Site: brandenburg
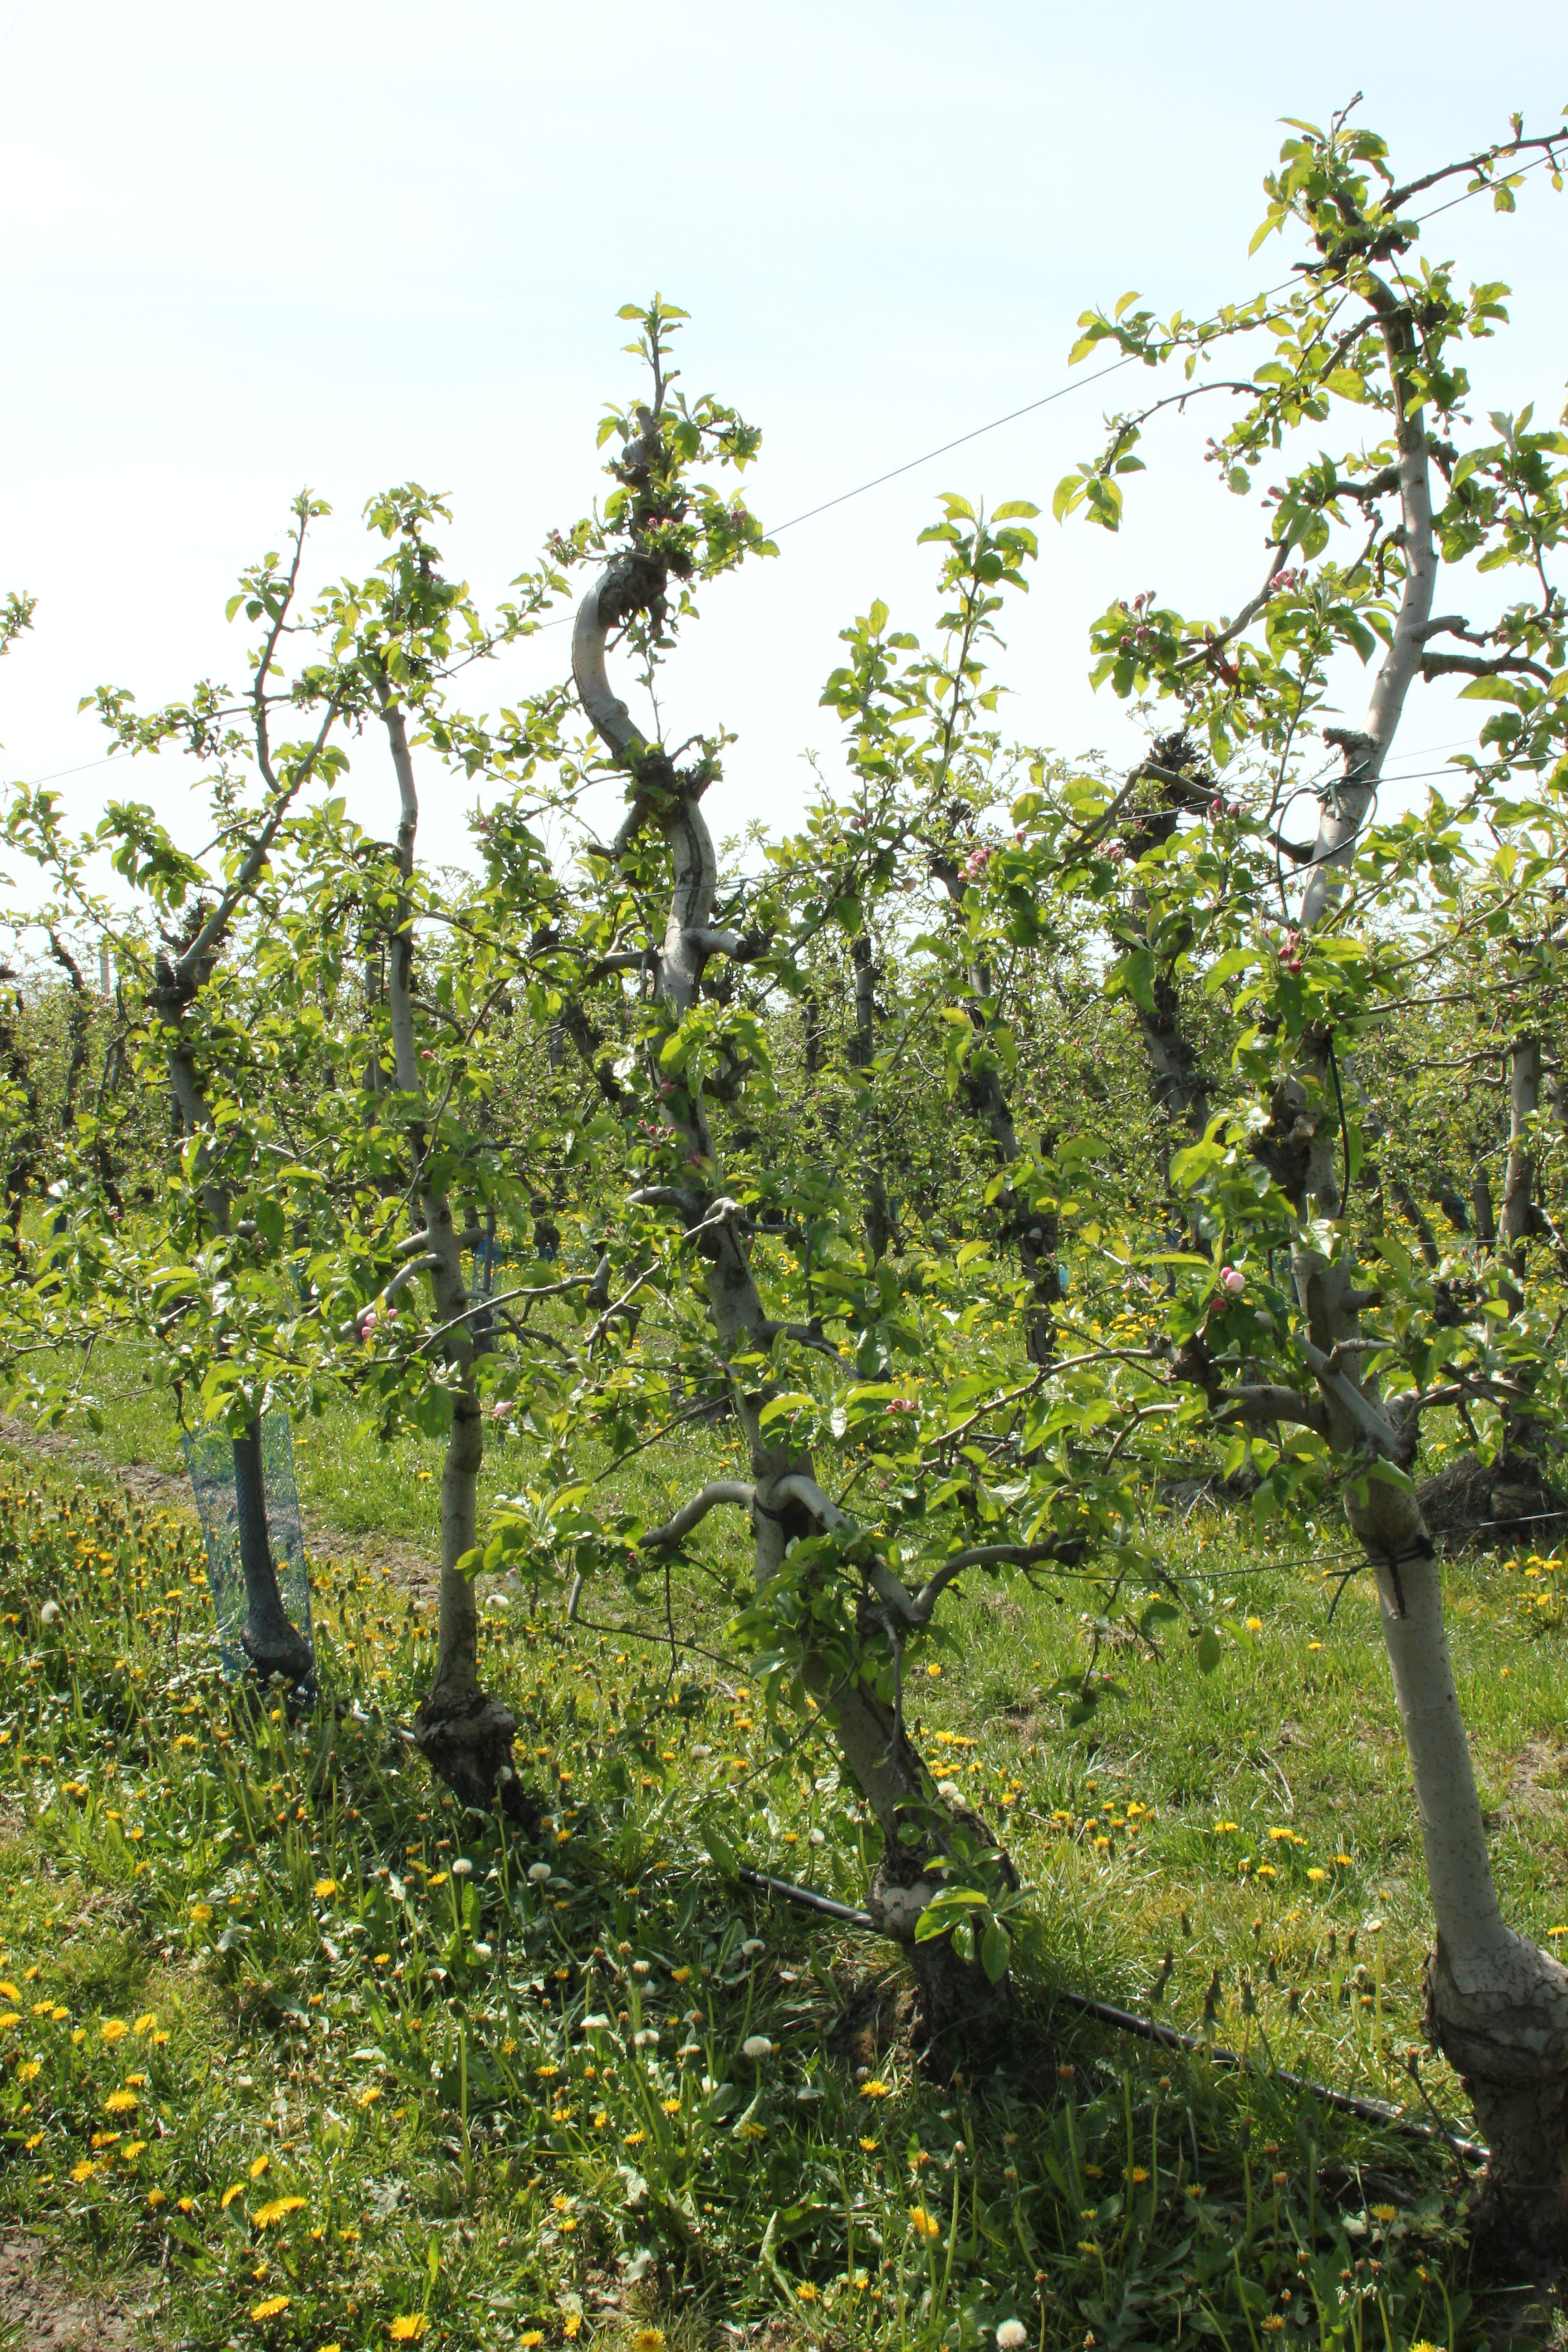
Growth stage (BBCH 60): Flowering